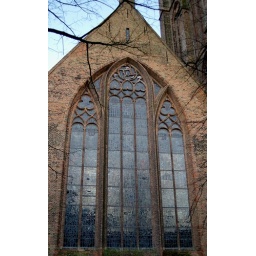
A gigantic stained glass window in the Nieuwe Kerk.